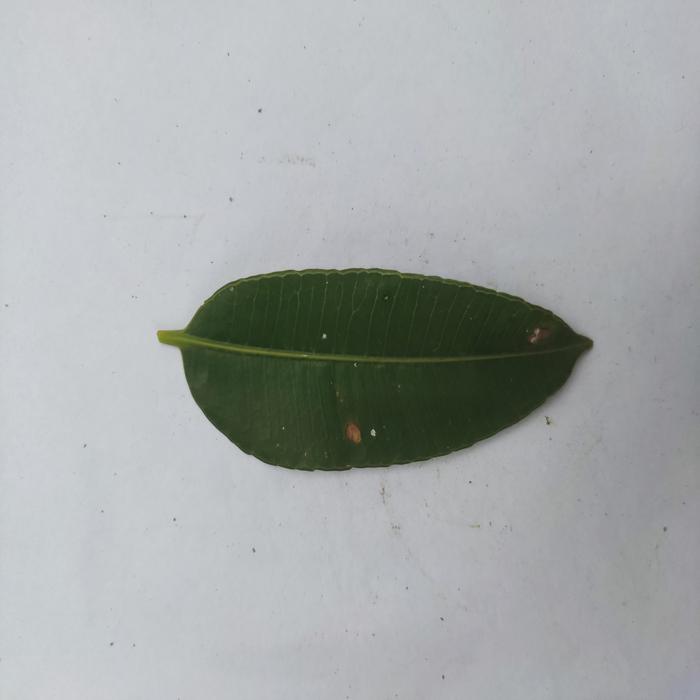
Crop: Hog Plum
Leaf condition: Heathy_Leaf